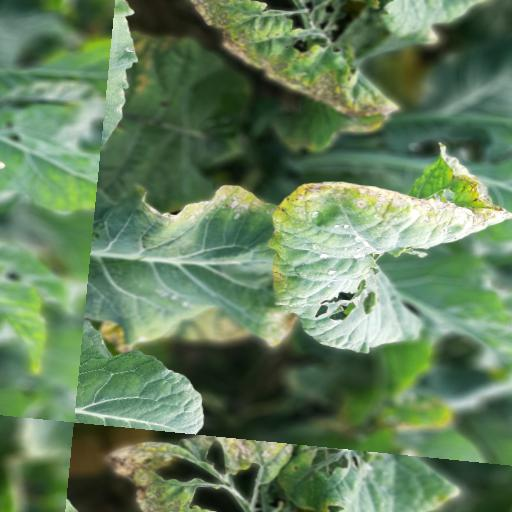
Label: Black Rot